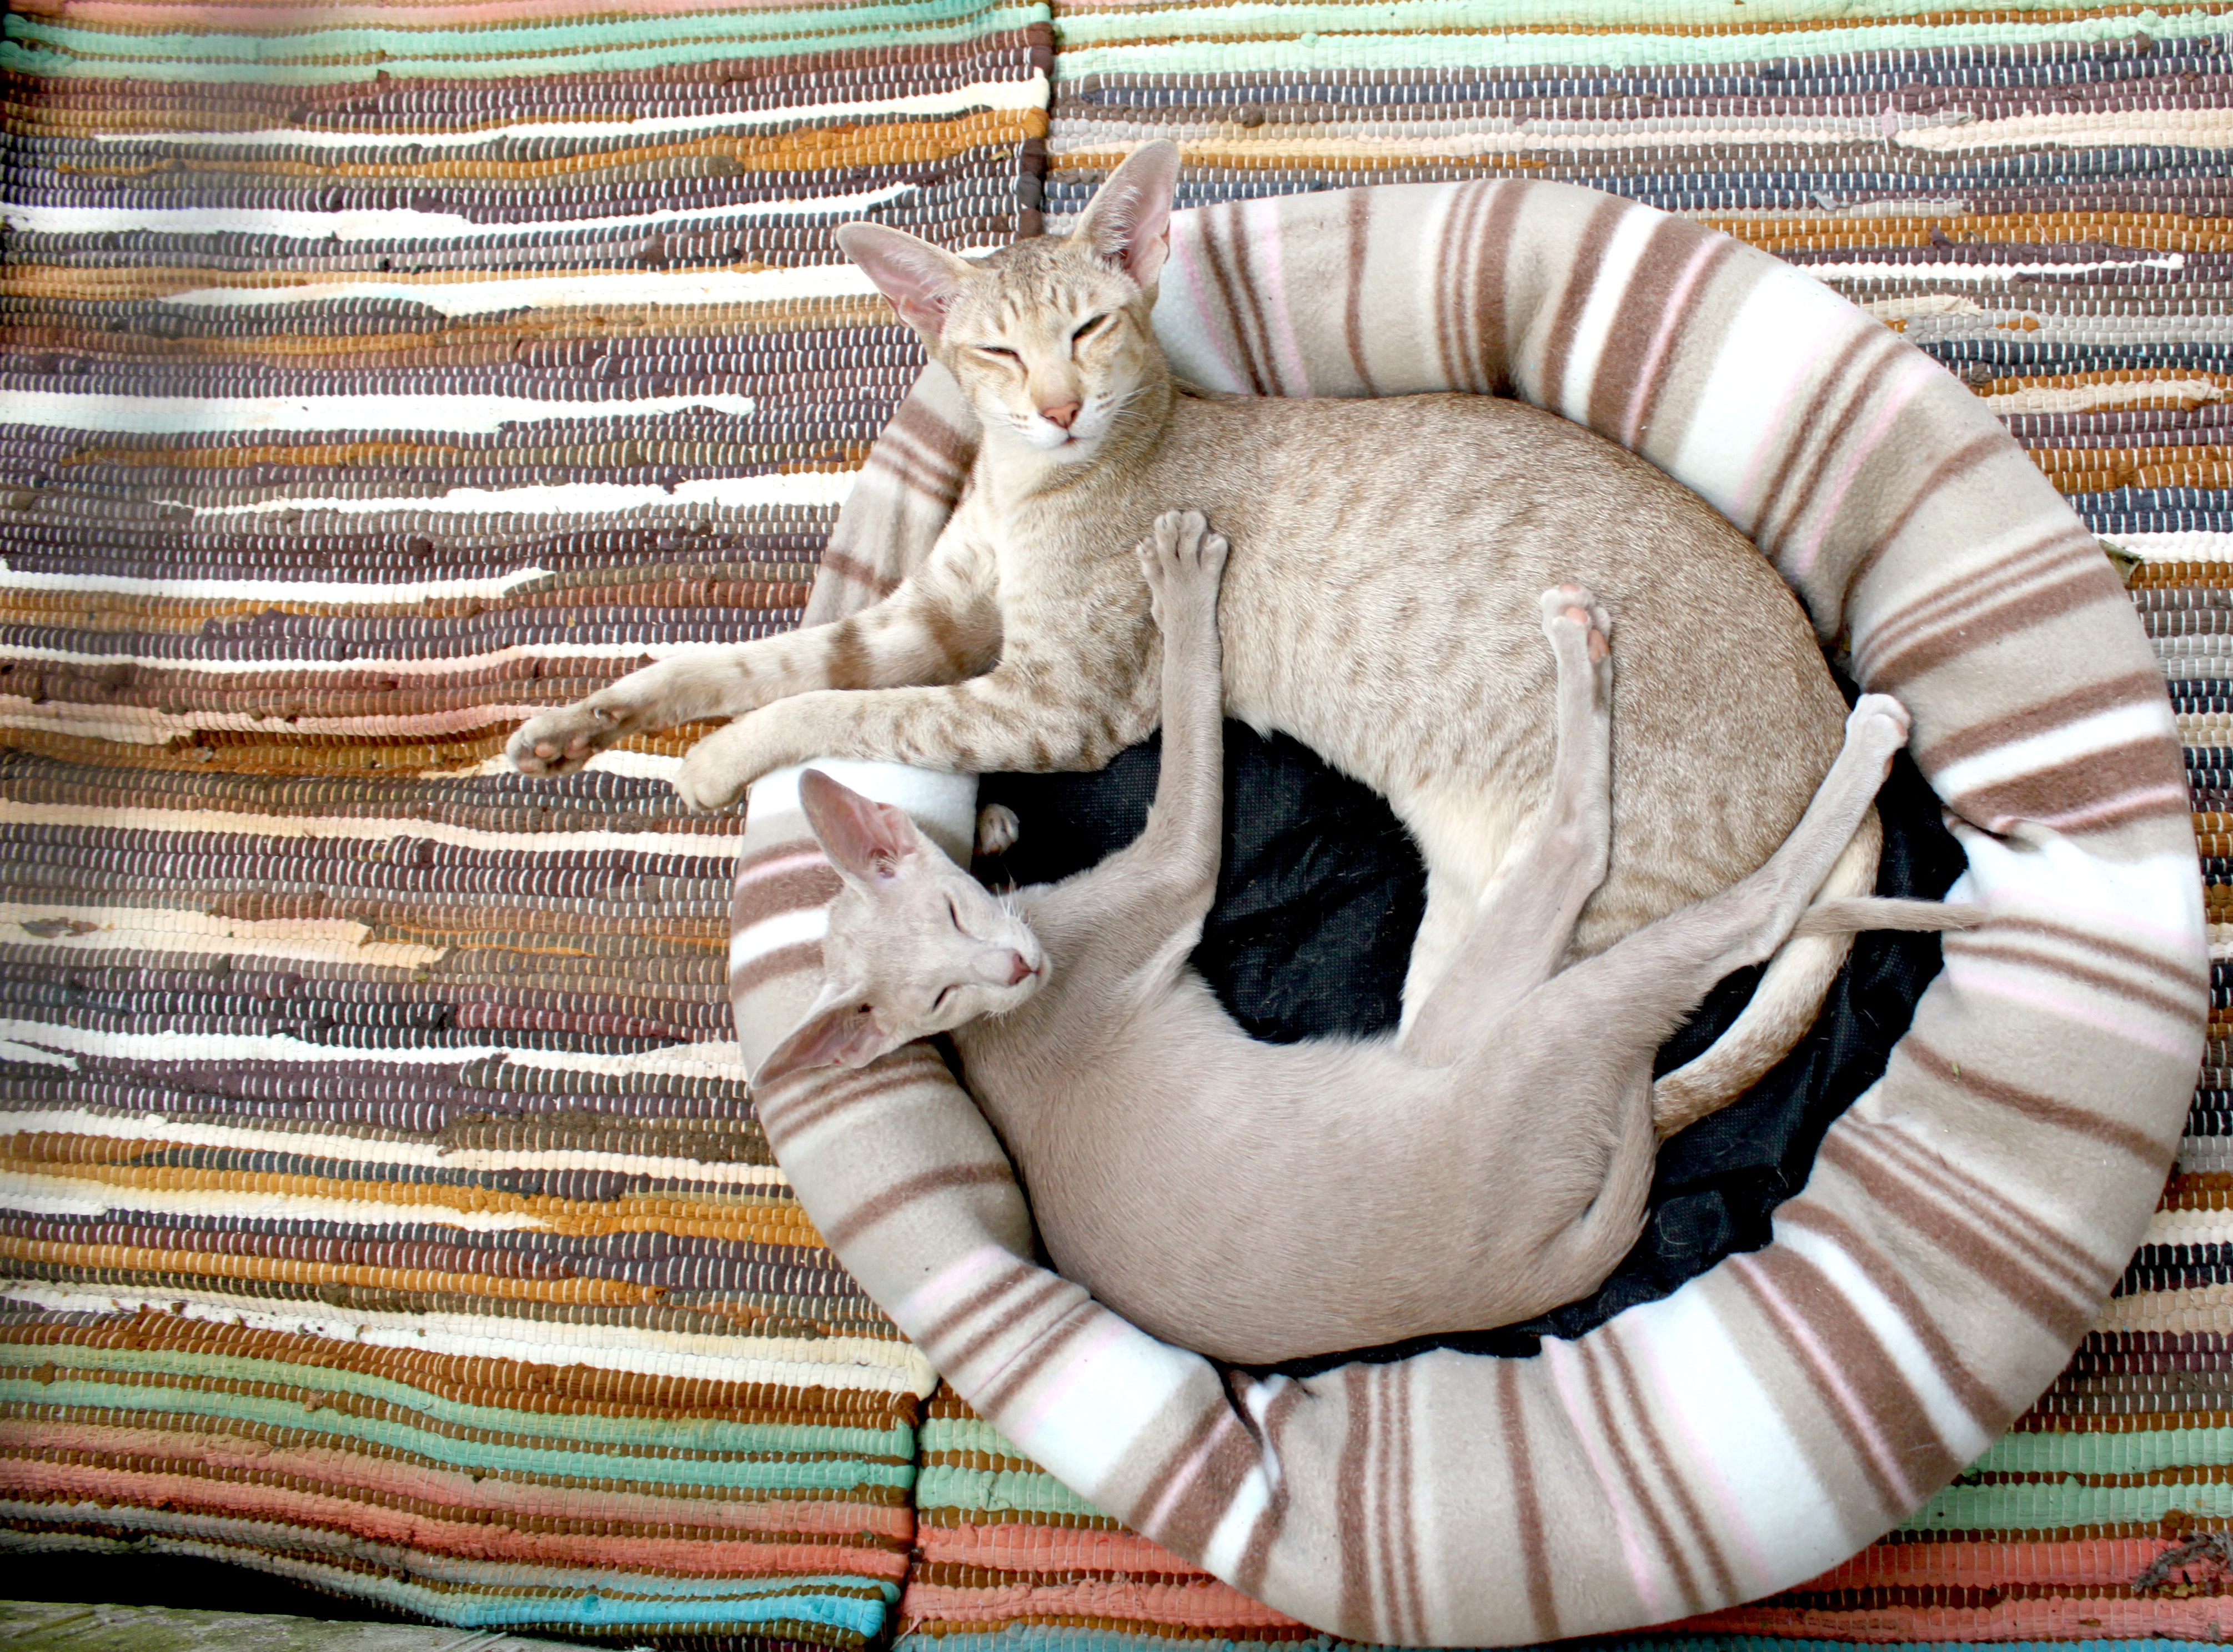
hair, white, cute, pet, fur, portrait, fluffy, kitten, cat, brown, mammal, cozy, two, blue, pillow, blanket, playful, thoroughbred, posing, eyes, whiskers, full, background, animals, stripes, creature, beautiful, paws, dreams, animal world, domestic cat, wildlife photography, charming, siamese cat, closeness, concerns, easily, carnivores, small to medium sized cats, cat like mammal, carnivoran